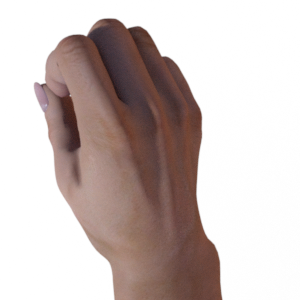
Label: rock